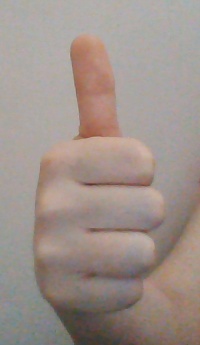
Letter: aleff